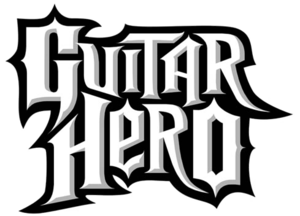
Guitar Hero: Warriors of Rocks est un jeu vidéo de rythme de la série Guitar Hero. C'est la suite directe de Guitar Hero 5. Il est sorti en 2010 sur les consoles de jeu PlayStation 3, Xbox 360 et Wii et contient 93 chansons.